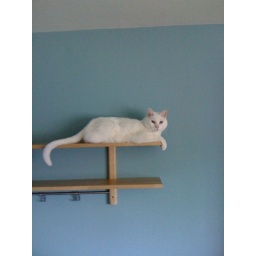
Yuki inspecting the new shelf in the new office